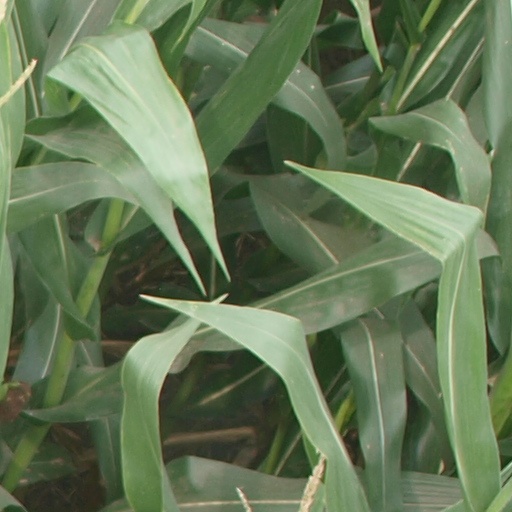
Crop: maize; corn